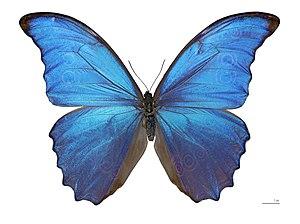
Mâle - Vue dorsale. Localité: Pérou Русский: Самец Morpho menelaus didius, пойманный в Перу. Экземпляр из коллекции Тулузского музея естественной истории. Muséum de Toulouse
Morpho est un genre de lépidoptère, de la famille des Nymphalidae et de la sous-famille des Morphinae.
Le Papillon bleu est un film québécois réalisé par Léa Pool sorti en 2004.
Le biomimétisme désigne un processus d'innovation et une ingénierie. Il s'inspire des formes, matières, propriétés, processus et fonctions du vivant. Il peut concerner des échelles nanométriques et biomoléculaires avec par exemple l'ADN et l'ARN, et jusqu'à des échelles macroscopiques et écosystémiques, incluant donc les services écosystémiques.
L’iridescence, aussi connue sous le nom de goniochromisme ou d’irisation, est la propriété de certaines surfaces qui semblent changer de couleur selon l'angle de vue ou d'illumination. Des exemples d'iridescence comprennent notamment : les bulles de savon, les ailes de certains papillons, le plumage de certains oiseaux, le corps de la mygale Pterinopelma sazimai, certains coquillages, et certains minéraux. L'iridescence est souvent créée par coloration structurelle ou par le phénomène optique de diffraction. Elle est souvent confondue avec l'irisation, l'iridescence étant un terme plus spécifiquement réservé à la diffraction et l'irisation à l'interférence.